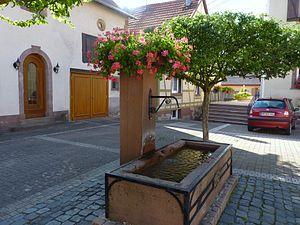
Petite fontaine au centre du village
Muhlbach-sur-Bruche [mylbax syʁ bʁyʃ ] est une commune française située dans le département du Bas-Rhin, en région Grand Est.